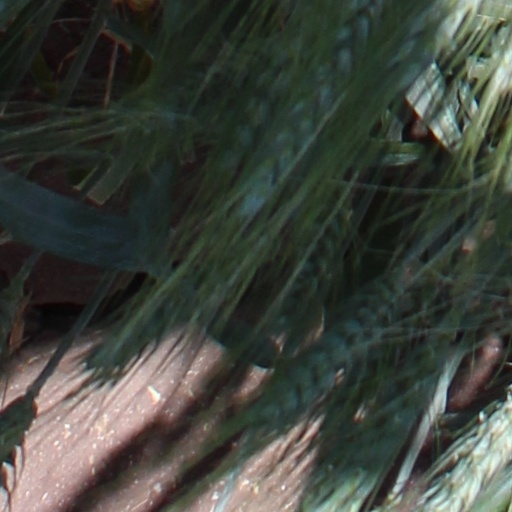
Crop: wheat